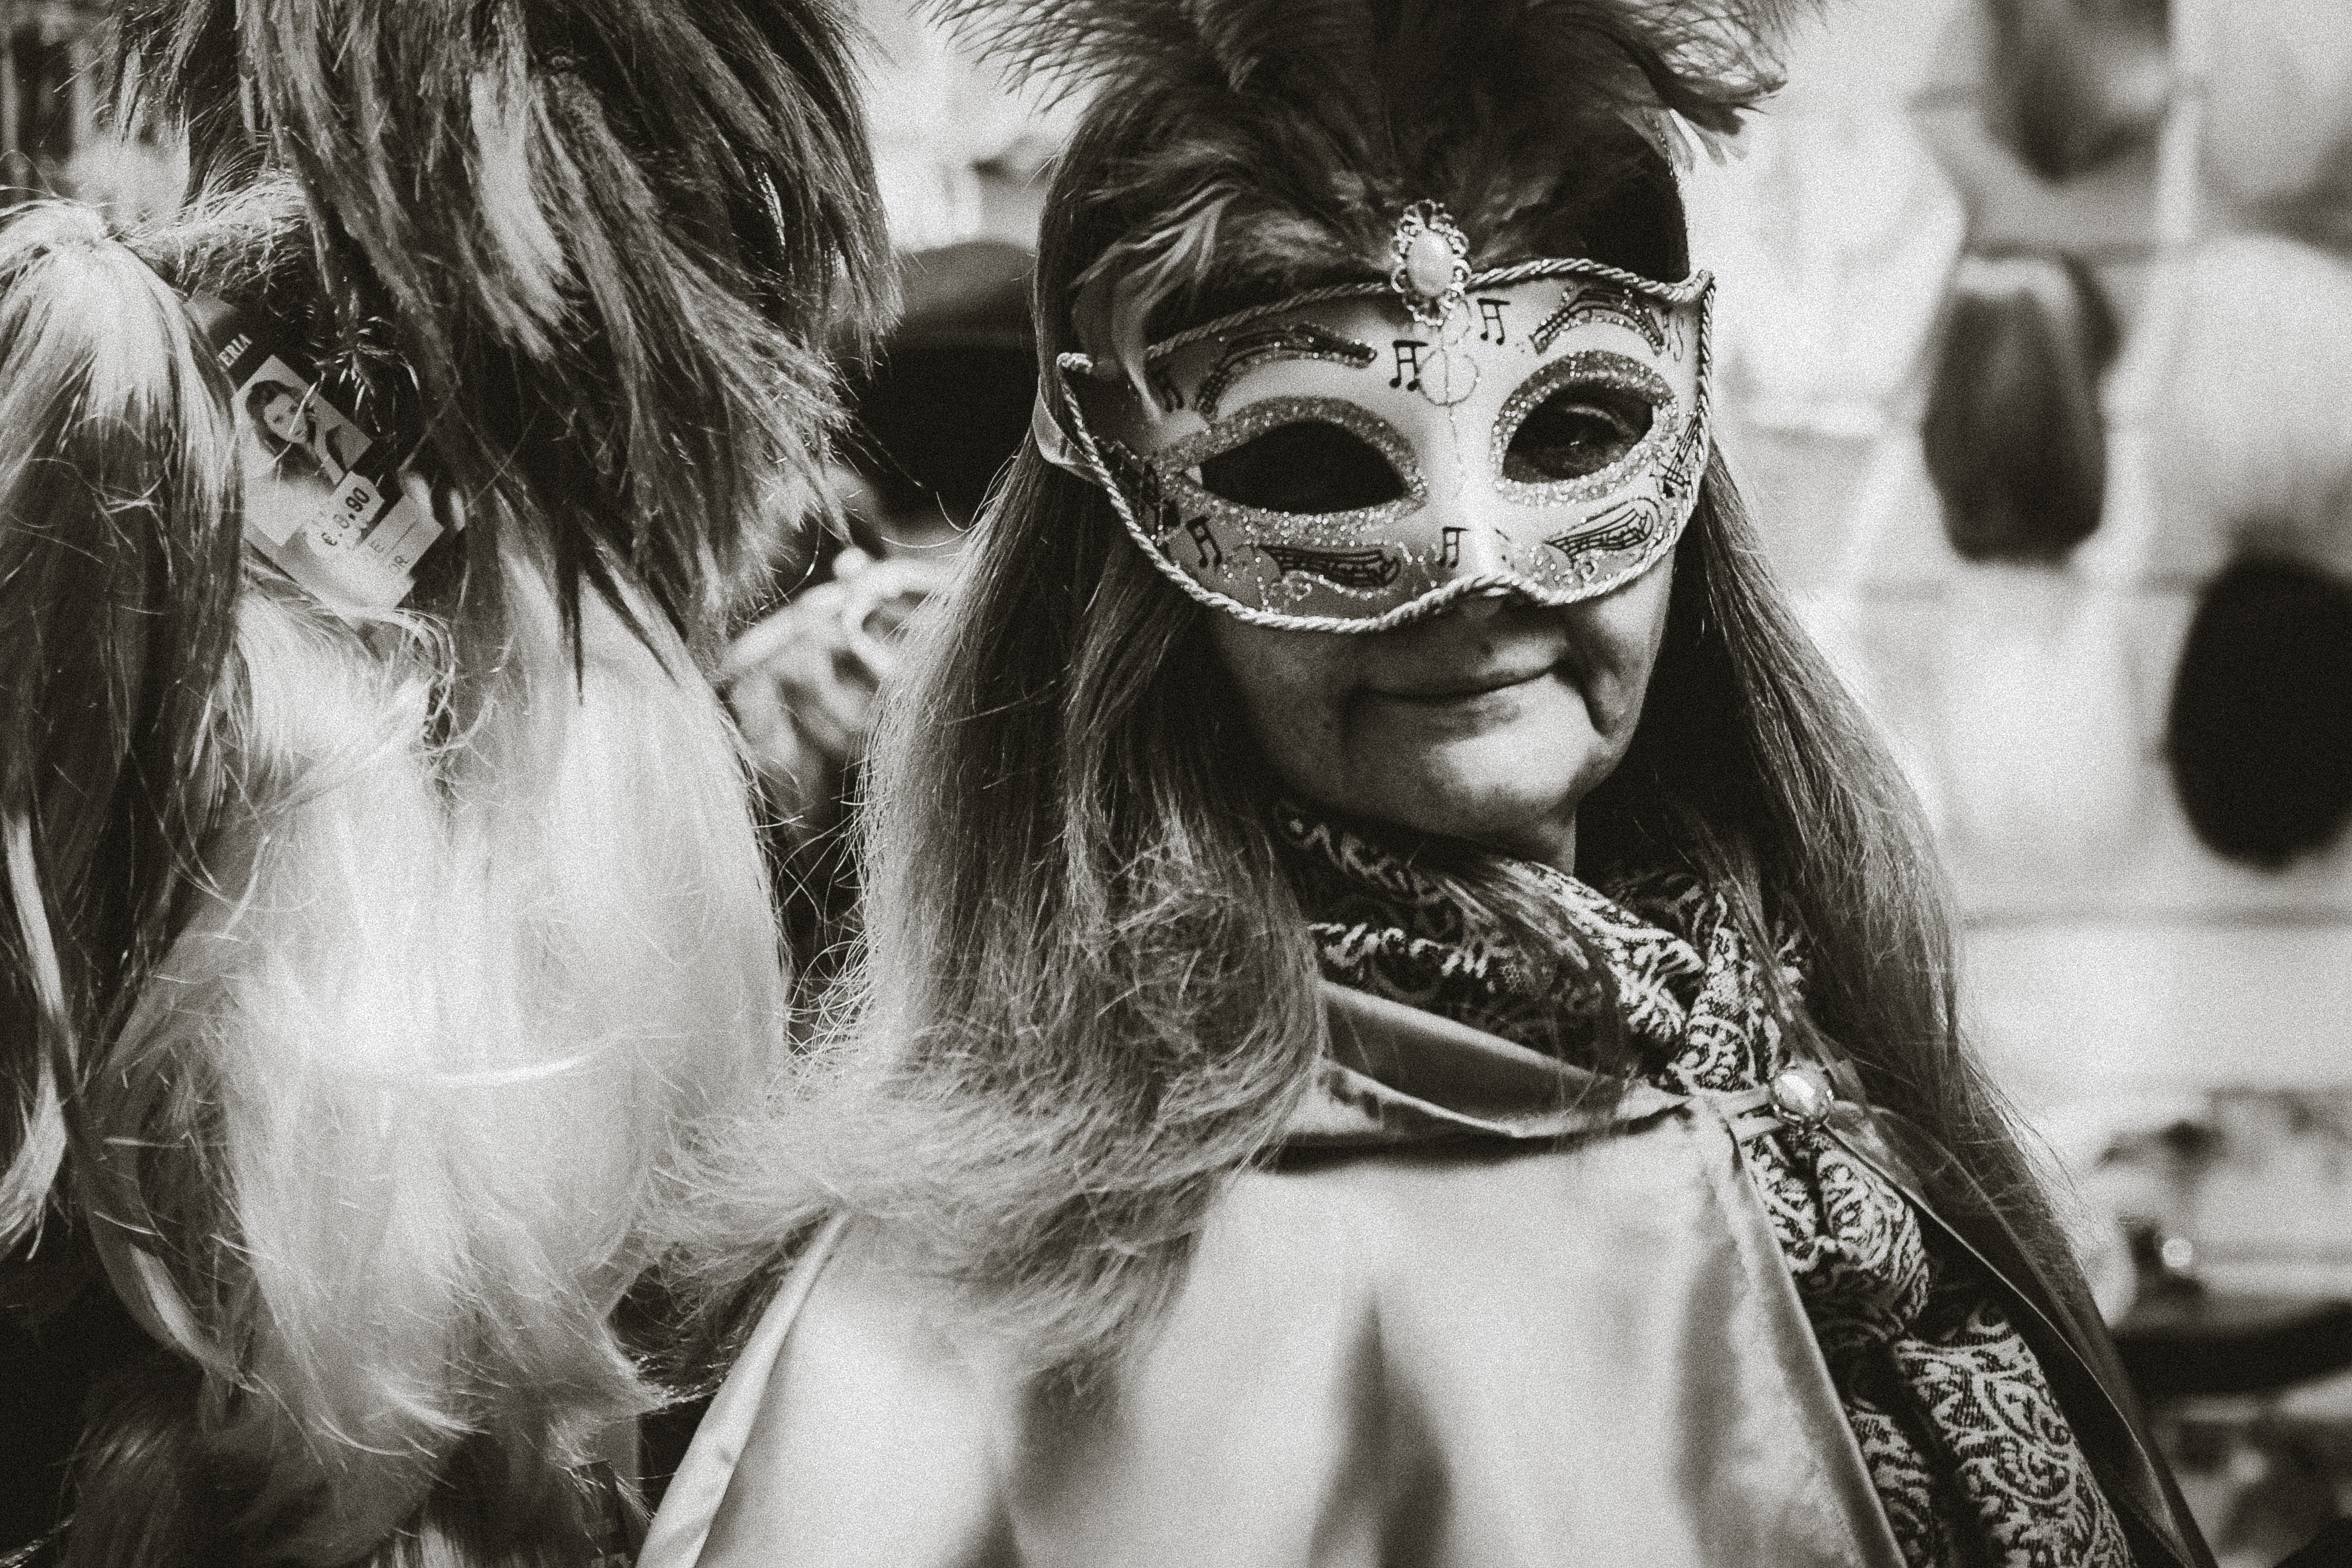
black and white, white, street, urban, travel, fujifilm, carnival, italy, clothing, black, monochrome, bw, 2016, blackandwhite, blackwhite, festival, cool image, glasses, head, ngc, venezia, veneto, it, fuji, costume, fujixt1, fujix, noireblanc, carnevale, italyvenezia, carnevale2016, monochrome photography